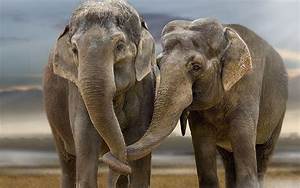
Label: elephant